Tony Trabert

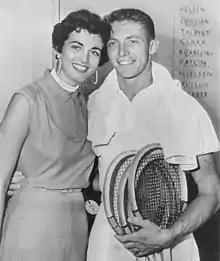
Trabert with his first wife Shauna in 1953

After retiring from the game, Trabert enjoyed a 33-year career (1971–2004) as a tennis and golf analyst for CBS, covering events such as the US Open. During many of those years, he teamed with Pat Summerall and was the lead commentator at the US Open. The popularity of their broadcasts helped propel the US Open into an annual financial success for CBS and the United States Tennis Association. He was also the US Davis Cup team captain from 1976 to 1980. Trabert's captaincy is remembered by his frustration in dealing with the egos of younger players like John McEnroe and for his racket-wielding expulsion of anti-apartheid protesters who ran onto the court during a Davis Cup match against South Africa at the Newport Beach Tennis Club in California in April 1977.